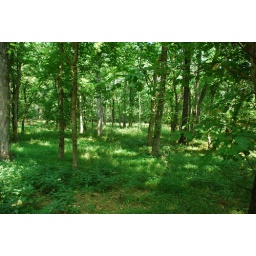
green in the summer. brown in the winter.